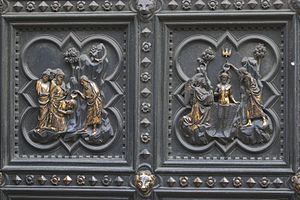
Firenzes dåbskapel / Det ydre / Dåbskapellets døre / Andrea Pisano
Syddørene (detalje) af Andrea Pisano
Firenzes dåbskapel, også kendt som Johannes Dåbskapel, er en religiøs bygning i Firenze, Italien. Den har status af en mindre basilika. Det ottekantede dåbskapel står på både Piazza del Duomo og Piazza San Giovanni foran Firenzes Domkirke og Campanile di Giotto.